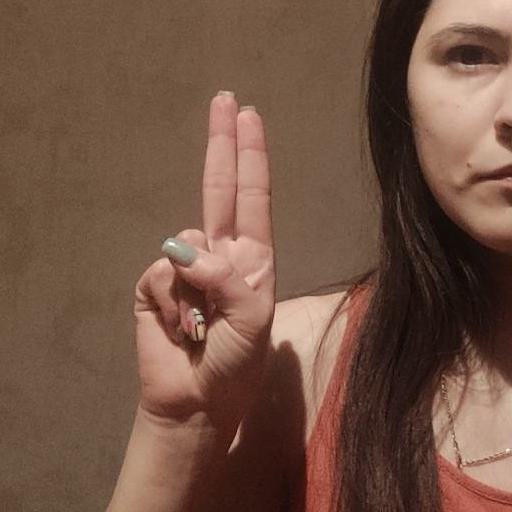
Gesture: two_up